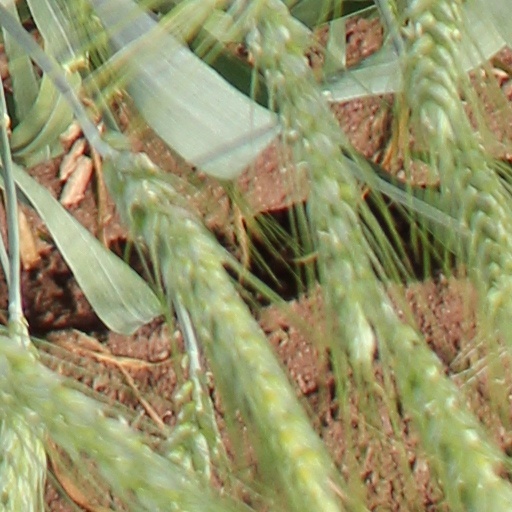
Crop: wheat